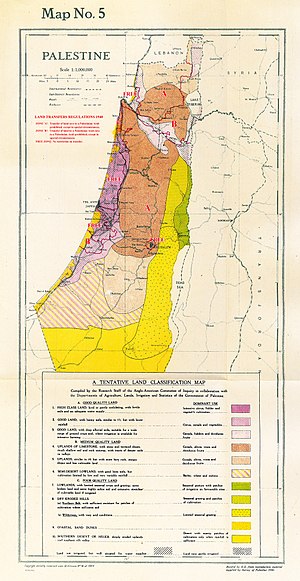
Hvidbogen af 1939 / Baggrund
Kort over forholdene i Palæstina i 1940.
Hvidbogen af 1939, også kendt som MacDonald-hvidbogen efter Malcolm MacDonald, den britiske koloniminister, som stod ansvarlig, var en politisk udredning udgivet af den britiske regering under Neville Chamberlain. Baggrunden for udredningen var det arabiske oprør 1936-39. I udredningen blev en opdeling af Palæstinamandatet afvist, i stedet foreslog Hvidbogen et uafhængigt Palæstina styret af arabere og jøder i proportion til deres befolkningstal i 1949.